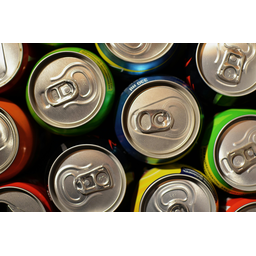
Label: metal